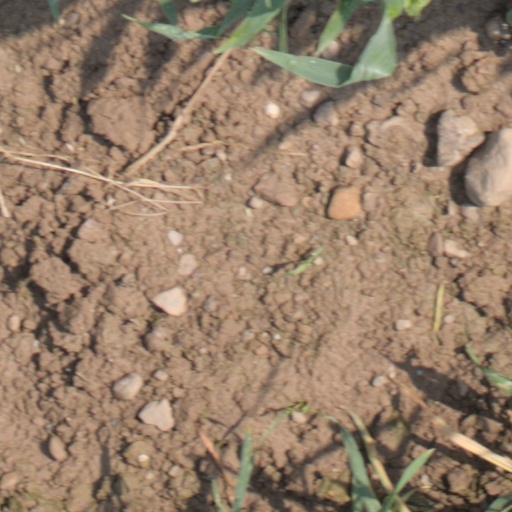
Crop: wheat